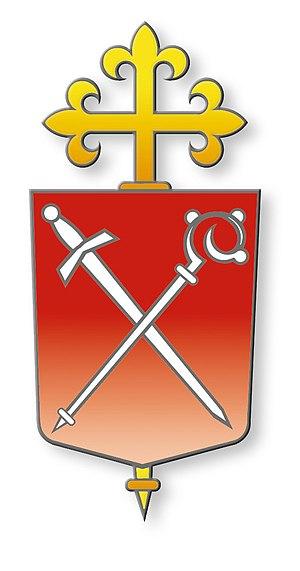
Armoiries du diocèse de Sion